List of highest-certified music artists in the United States

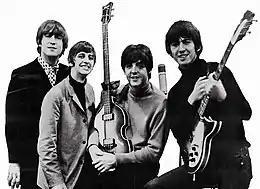
The Beatles is the highest-certified music artist in the United States with a total of 183 million certified album-equivalent units.

This is the list of the highest-certified music artists in the United States based on certifications of albums and digital singles (but not physical singles) by the Recording Industry Association of America (RIAA). RIAA certifications are based on wholesale shipments rather than retail sales. Since 2016, the RIAA album certification has also included on-demand audio/video streams (1,500 streams = 1 album unit) and track sale equivalent (10 track sales = 1 album unit). Additionally, awards are presented only if and when a record company applies for certification. Therefore, the total certified units for a given artist may be incomplete or out of date.